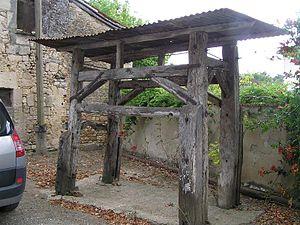
Un travail à ferrer — ou simplement travail — est un dispositif plus ou moins sophistiqué conçu pour maintenir et immobiliser de grands animaux, en particulier lors du ferrage.
Saint-Sulpice-de-Cognac est une commune du Sud-Ouest de la France, située dans le département de la Charente.